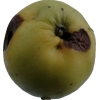
Label: Apple 13